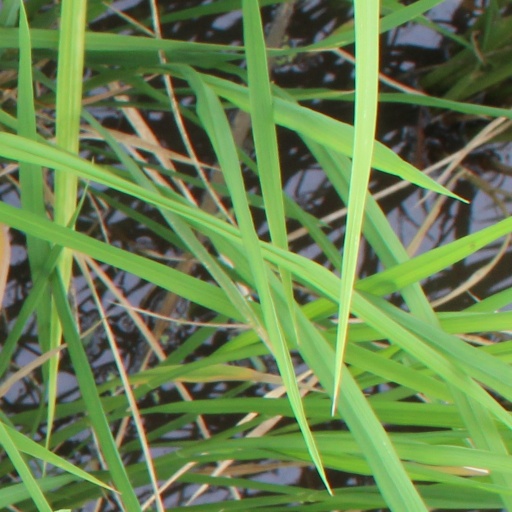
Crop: rice